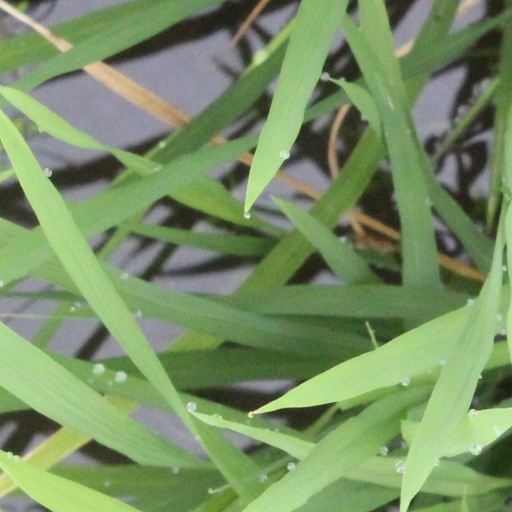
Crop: rice